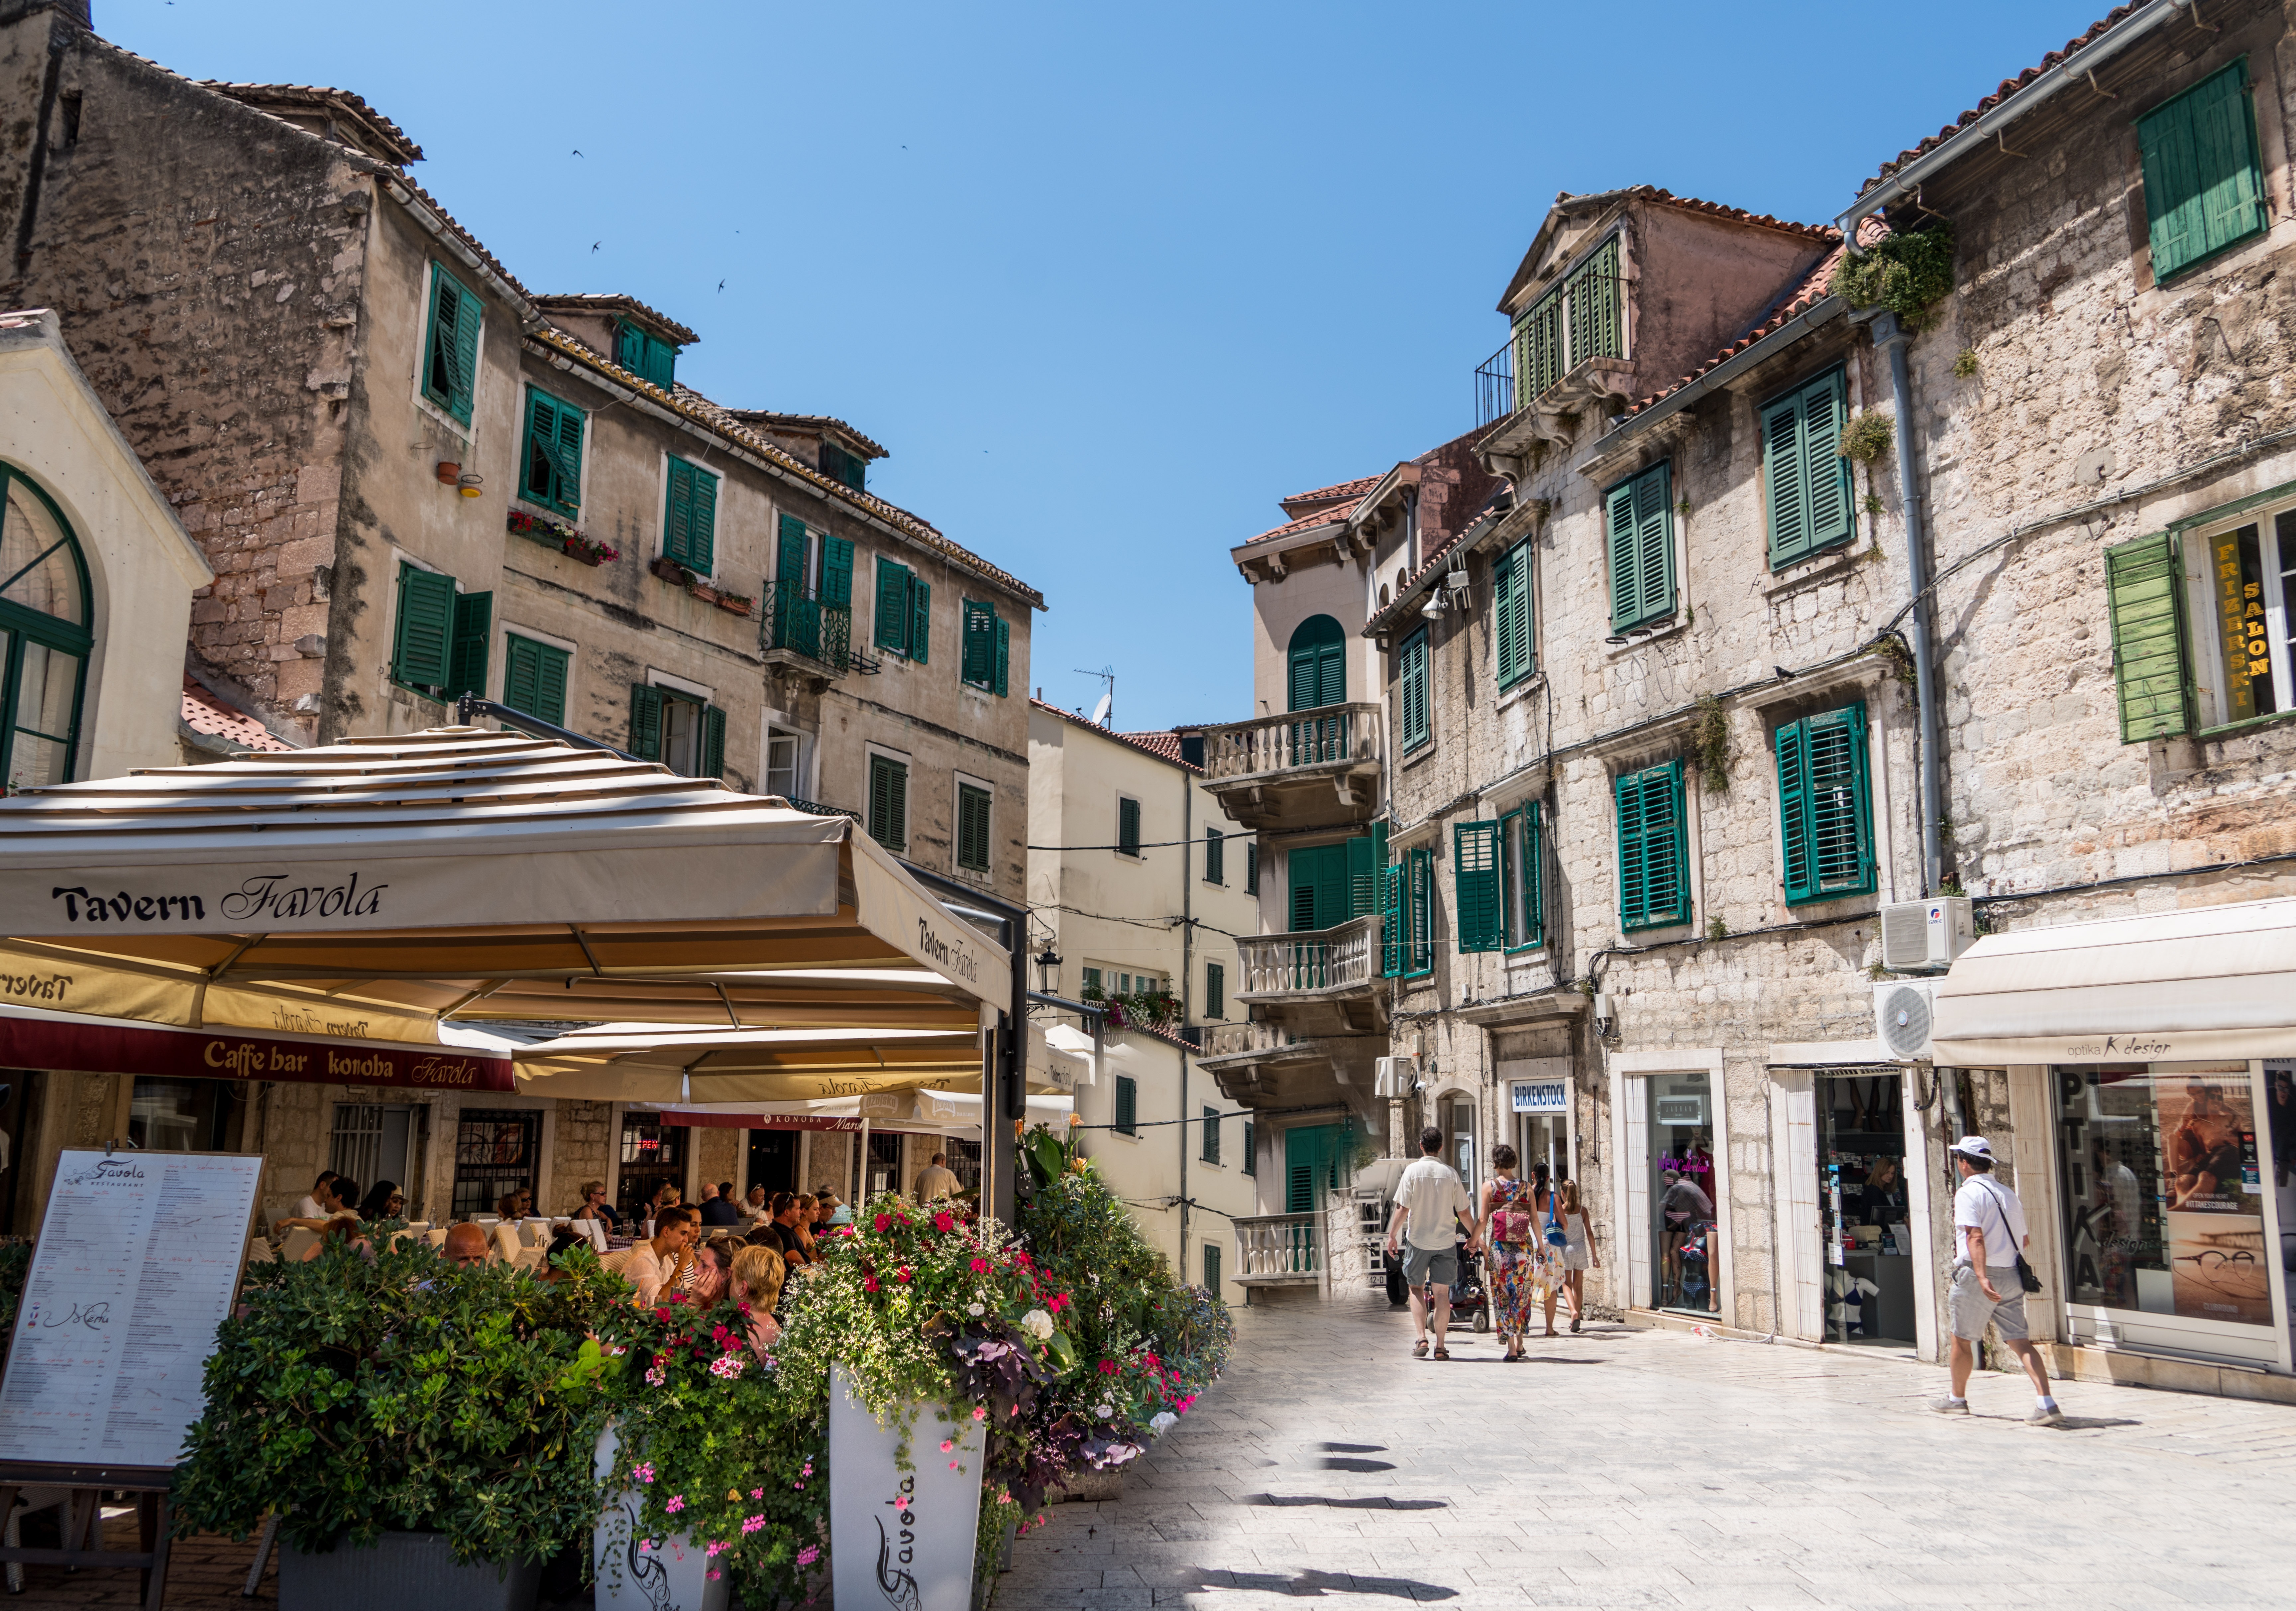
architecture, sky, road, street, town, building, old, city, cityscape, downtown, vacation, tourist, travel, village, europe, mediterranean, plaza, ancient, blue, historic, tourism, croatia, infrastructure, culture, town square, restaurants, split, dalmatia, neighbourhood, urban area, residential area, human settlement